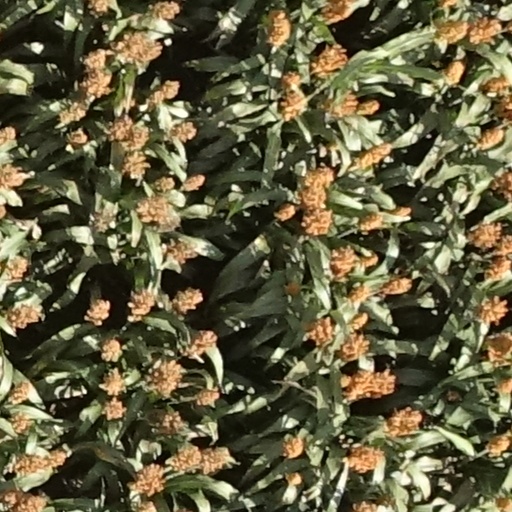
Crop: sorghum